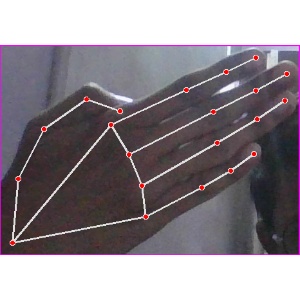
अक्षर: घ